Hyper-Kamiokande

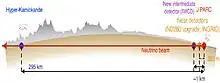
Overview of the Hyper-Kamiokande experiment

Hyper-Kamiokande (also called Hyper-K or HK) is a neutrino observatory and experiment under construction in Hida, Gifu and in Tokai, Ibaraki in Japan. It is conducted by the University of Tokyo and the High Energy Accelerator Research Organization (KEK), in collaboration with institutes from over 20 countries across six continents. As a successor of the Super-Kamiokande (also Super-K or SK) and T2K experiments, it is designed to search for proton decay and detect neutrinos from natural sources such as the Earth, the atmosphere, the Sun and the cosmos, as well as to study neutrino oscillations of the man-made accelerator neutrino beam. The beginning of data-taking is planned for 2027.